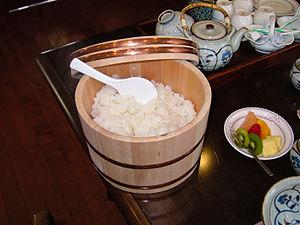
Le gohan est le riz cuit à l'eau à la japonaise, il signifie également repas en japonais. À ce titre, il est l'équivalent du pain des Occidentaux.